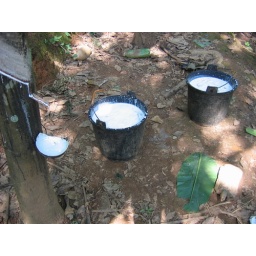
11.03.2004 :: xishuangbanna :: near bayi village :: rubber tree farm :: the fruit of a day's labor